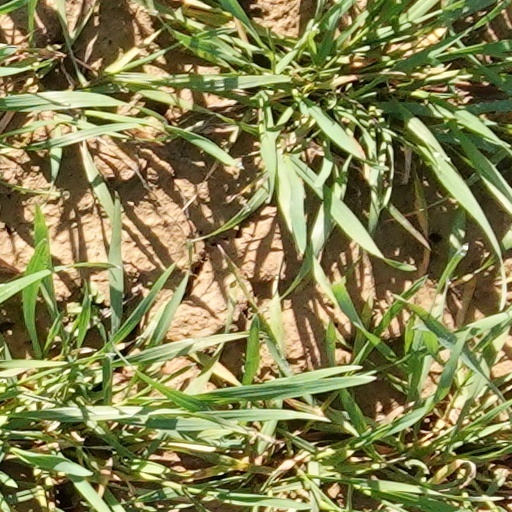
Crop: wheat